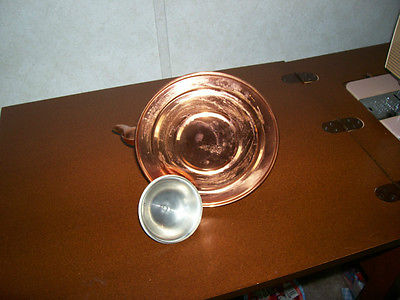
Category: kettle